Paul Dunmall

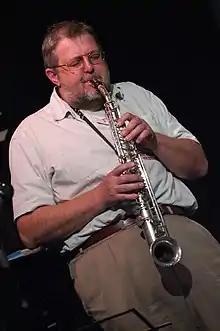
Dunmall performing in 2007

Paul Dunmall (born 6 May 1953) is a British jazz musician who plays tenor and soprano saxophone, as well as the baritone and the more exotic saxello and the Northumbrian smallpipes. He has played with Keith Tippett and Barry Guy.